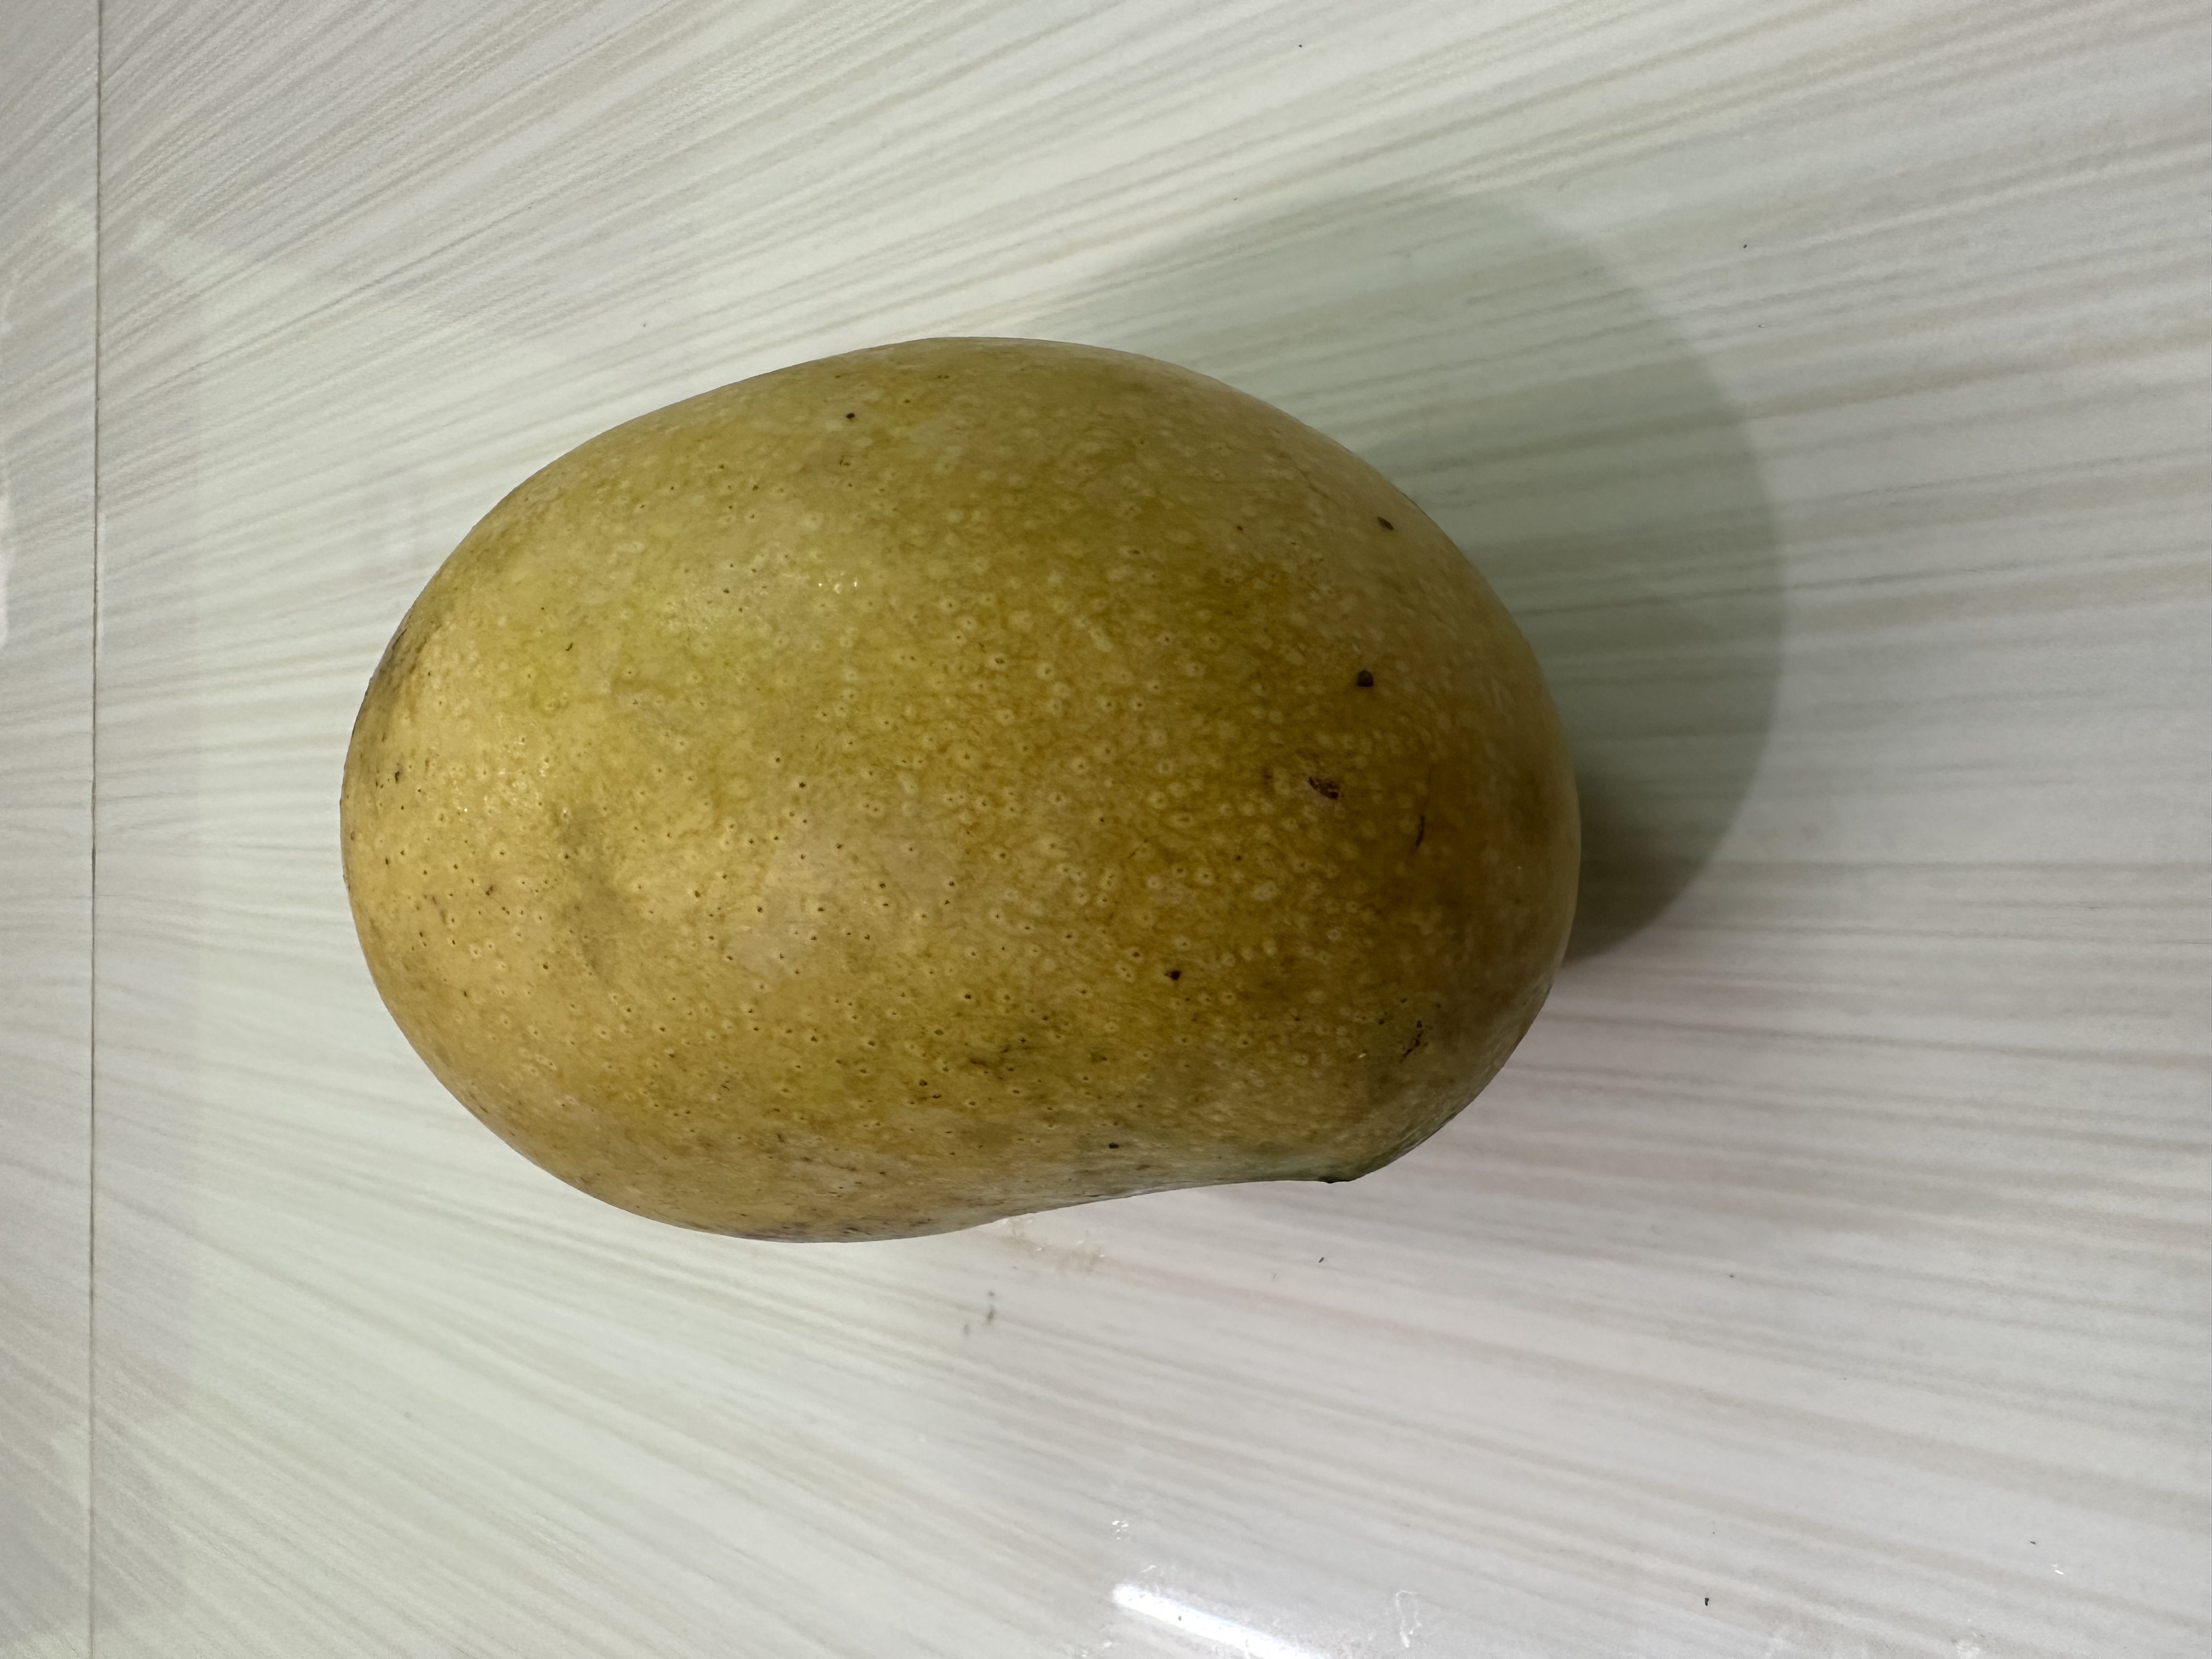
Mango variety: Kanchon Langra